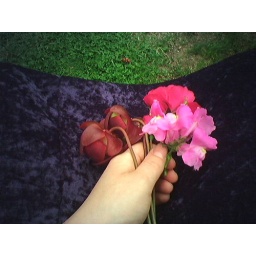
Here are some flowers from the day someone cut all the blossoms off the plants in my garden.